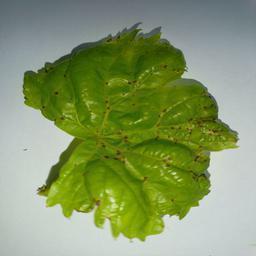
Label: Bacterial Leaf Spot